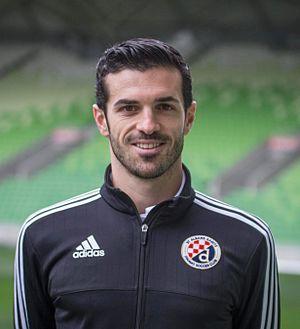
National Premier League Australia 2016